Henry T. Oxnard Historic District

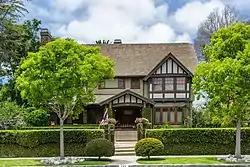
Henry Levy House

The district was developed in part by a number of Jewish immigrants from Alsace, France, whose families built businesses in Hueneme and then also in Oxnard. These include Moise L. Wolff, Paul Lehmann (an owner of Lehman Brothers), Samuel Weill, and brothers-in-law Achille and Henry Levy. Samuel Weill, a partner in the Murphy & Weill Merchandise and Grocery of Oxnard built a large residence at 125 N. F street in the district; Henry Levy built a large Craftsman/Tudor-style house at 155 S. G Street. Also at least eight cashiers, tellers, and bookkeepers employed at the Bank of A. Levy or at a business of Henry Levy owned and/or occupied smaller homes in the district.